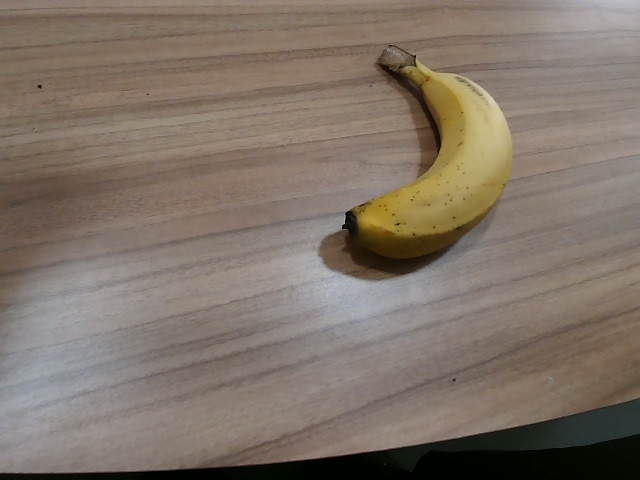
Label: Ripe_Banana